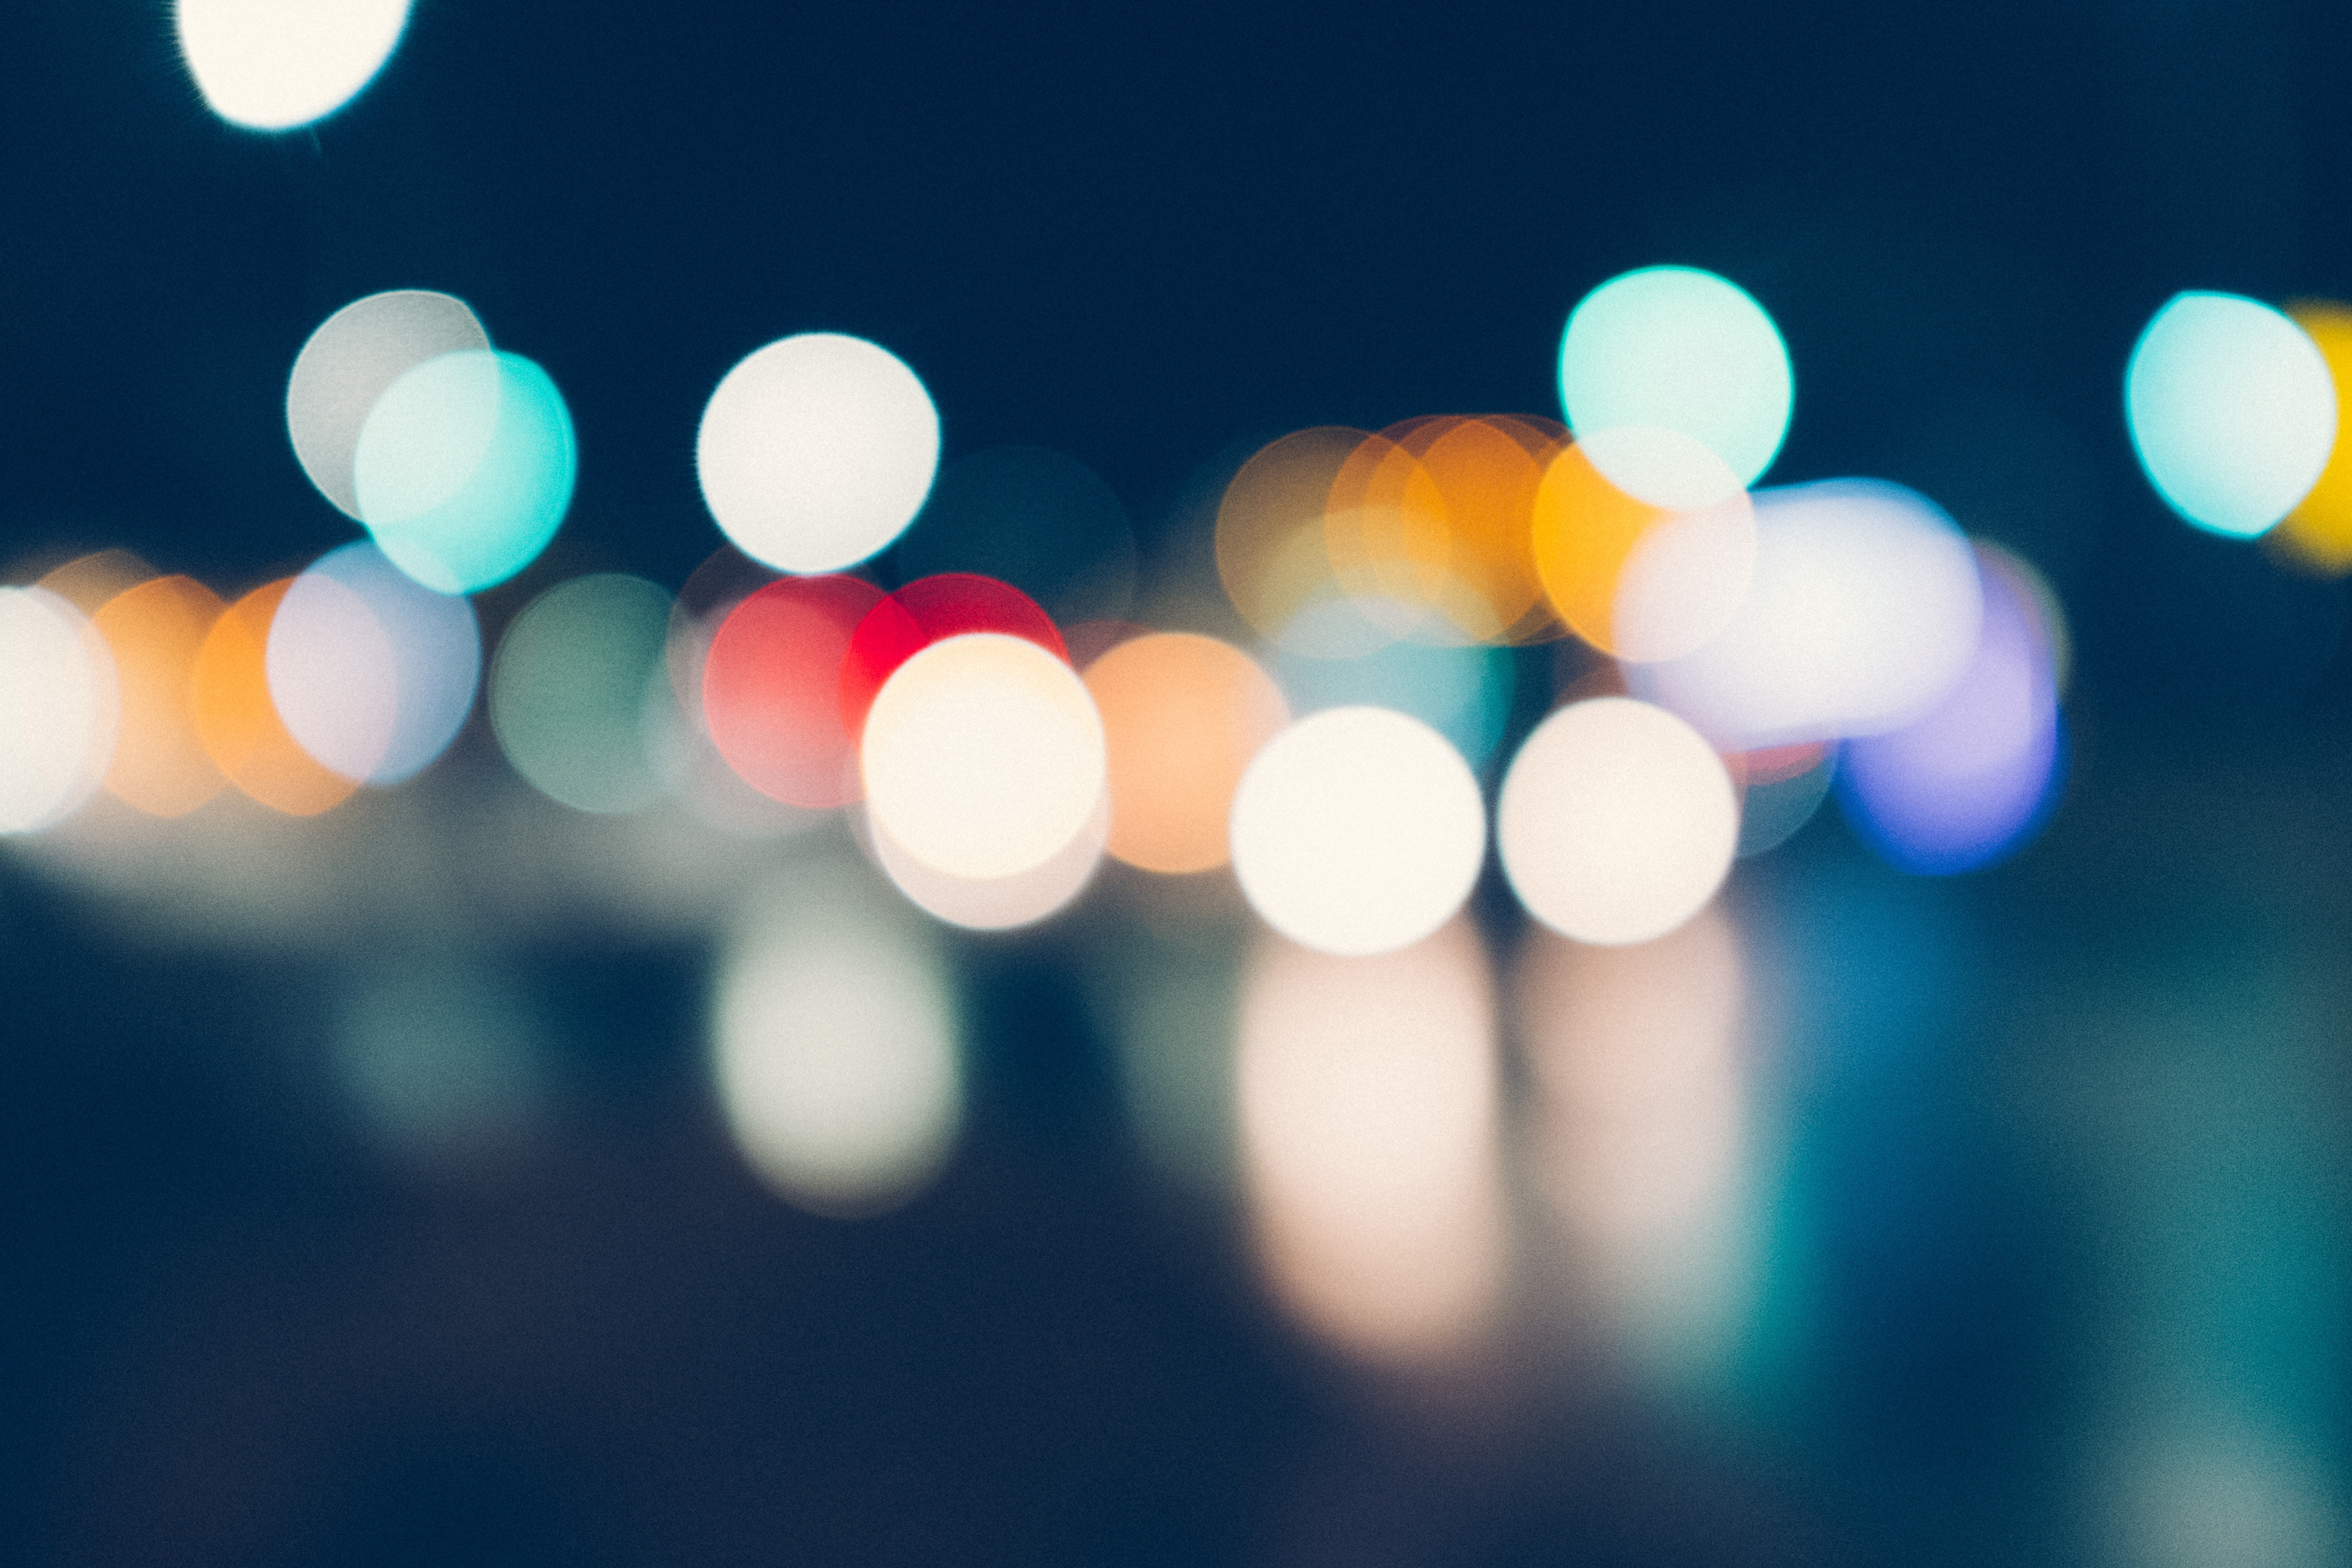
blue, sky, light, night, lighting, cloud, Colorfulness, circle, street light, photography, city, road